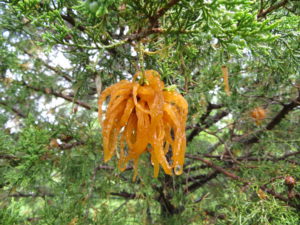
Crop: apple
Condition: rust